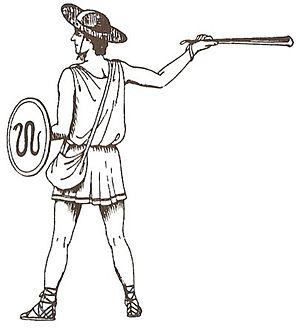
Le gymnète est un fantassin léger de la Grèce antique. Issu des classes pauvres, il ne porte pas d'armure, mais seulement un chiton ; son nom signifie « nu ». Il n'est armé que d'un arc, d'une fronde ou de javelots. Il peut aussi disposer d'une épée ou d'un gourdin.